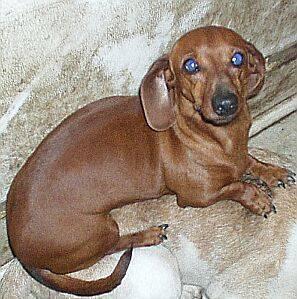
dog